Indigenous response to colonialism

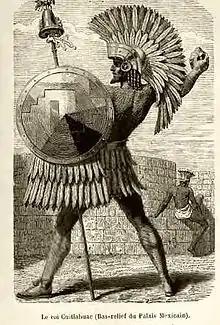
Cuitláhuac, Aztec Tlatoani who led to victory in battle

During the colonization of New Spain from the 16th to the 18th centuries, the focus of the colonizers was to practice agriculture, farming, mining, and infrastructure construction while exploiting Indigenous labor. Slavery was one of the main factors that decimated the Indigenous population of North America. Indigenous slavery predated and outlasted the African slave trade until the 20th century. The Spanish crown allowed slavery of Indigenous peoples captured in "just wars", which included Indigenous resistance to colonialism, such as religious conversion or forced labor. Indigenous forced labor took place in repartimientos, encomiendas, Spanish missions and haciendas. Indigenous women and children were forced to do domestic work. Even after slavery was outlawed by the Spanish Empire, and then ex-colonies such as the Mexican and United States governments, those that benefitted from slavery used legal frameworks to avoid enforcement such as vagrancy laws, convict leasing, and debt peonage.